Amy Sedgwick

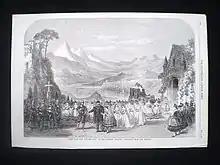
"The Winning Suit" Sedgwick from the Illustrated London News

Sedgwick's further roles at the Haymarket included Constance in "The Love Chase" by Sheridan Knowles, Hester Grazebrook in "The Unequal Match" by Tom Taylor, Beatrice in Shakespeare's "Much Ado About Nothing", Julia in "The Hunchback", Lady Teazle in "The School for Scandal", and Juliana in "The Honeymoon". At the Olympic Theatre, beginning in 1861, she played Lady Teazle again, and went on to several further roles there.